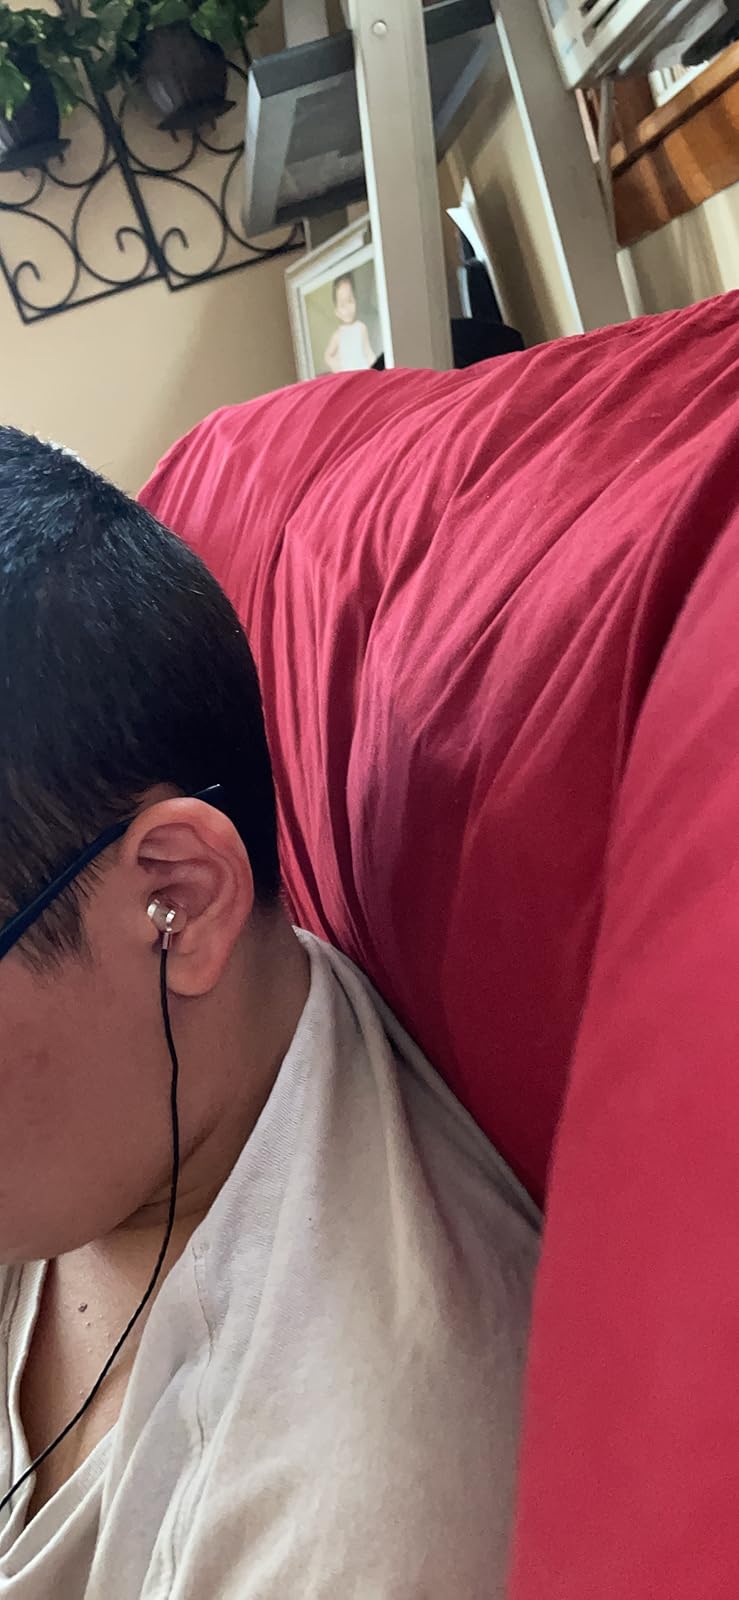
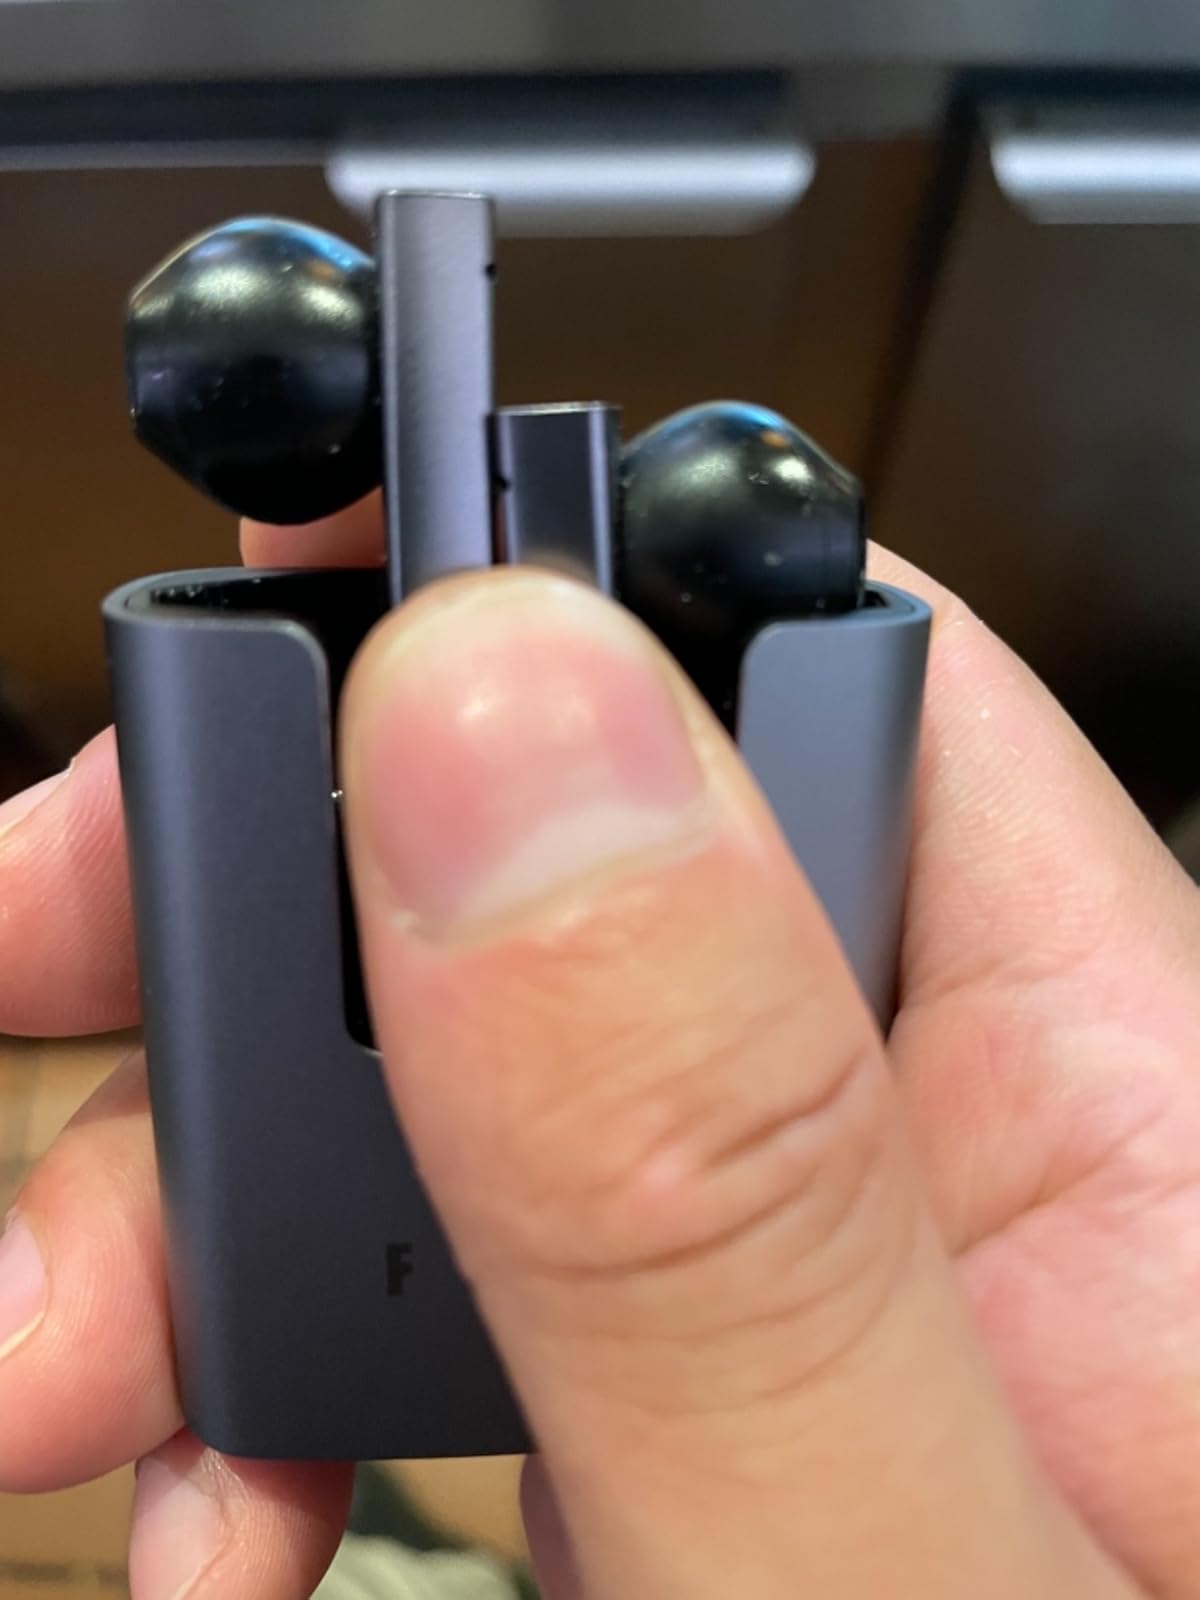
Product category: earbuds
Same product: no